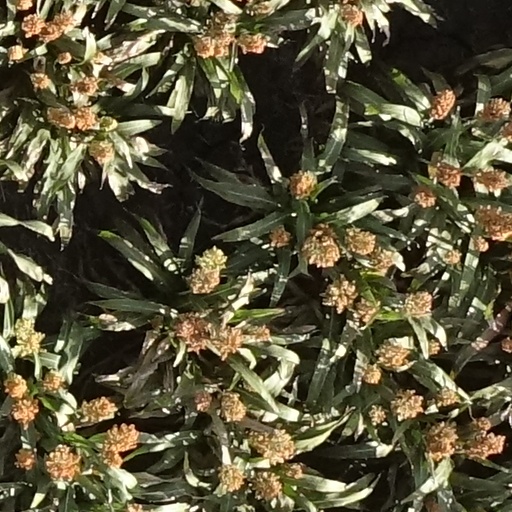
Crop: sorghum